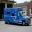
Label: ambulance